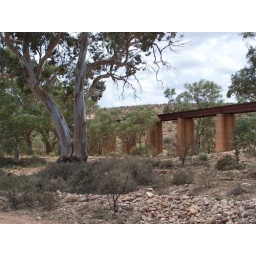
I saw the height of this bridge and wondered how much water had flowed under it.